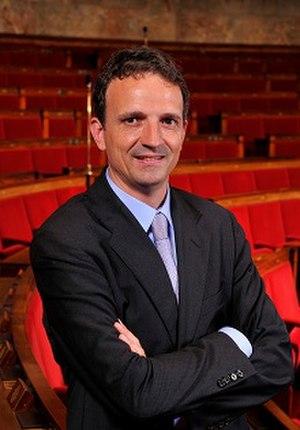
François-Michel Lambert, député EELV de la circo 1310. Photo prise à l'Assemblée Nationale
Le groupe Libertés et territoires est un groupe parlementaire de l'Assemblée nationale française. Formé en octobre 2018, il rassemble plusieurs députés de gauche, du centre gauche et du centre droit.
François-Michel Lambert, né le 24 août 1966 à La Havane, est un homme politique français.
Cet article dresse, par ordre alphabétique, la liste des 577 députés français de la XVᵉ législature de la Cinquième République, ouverte le 21 juin 2017.